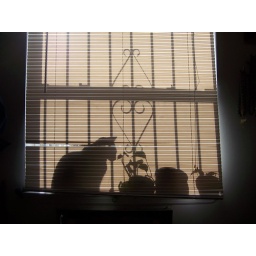
a cat & some plants in the mornin' light.